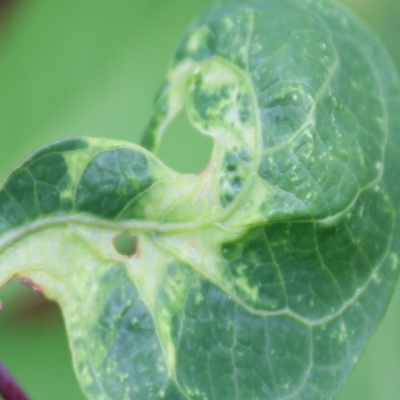
Crop: Cassava
Condition: mosaic